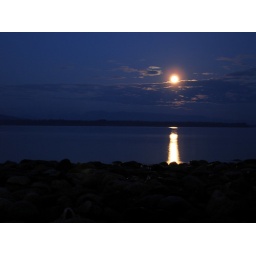
Moon rising over the ocean on a beach on Quadra Island